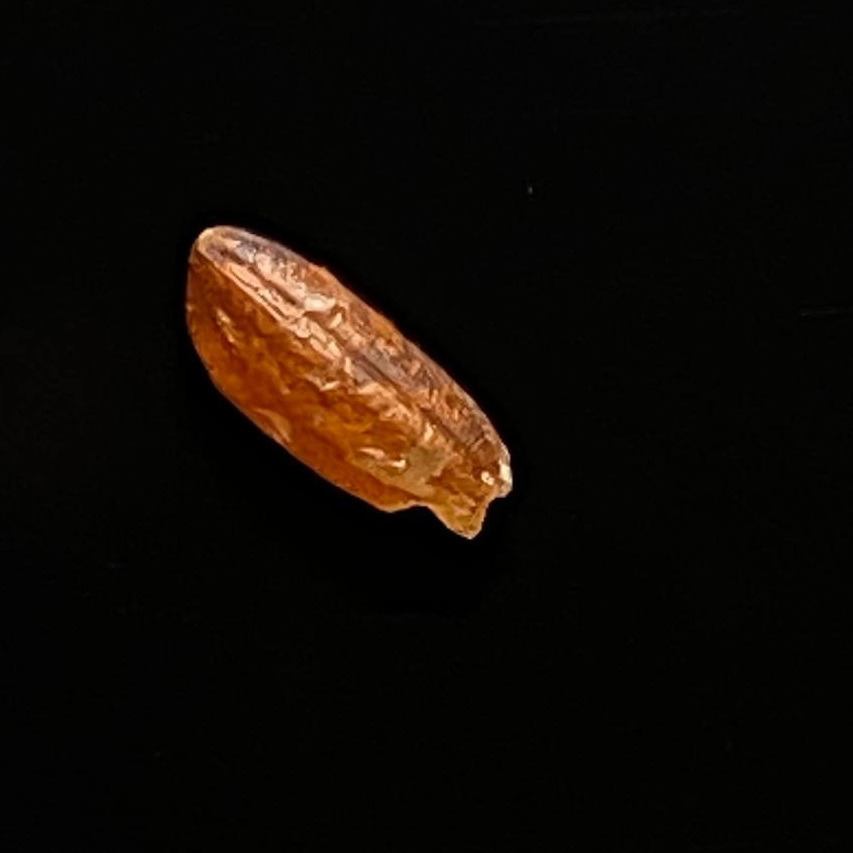
Rice variety: Ganjiya